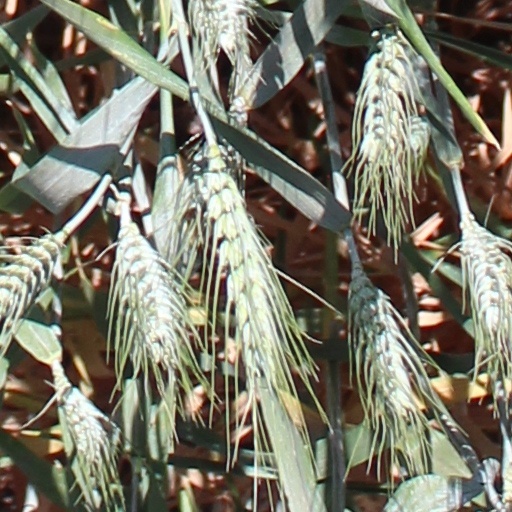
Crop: wheat